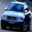
Label: automobile